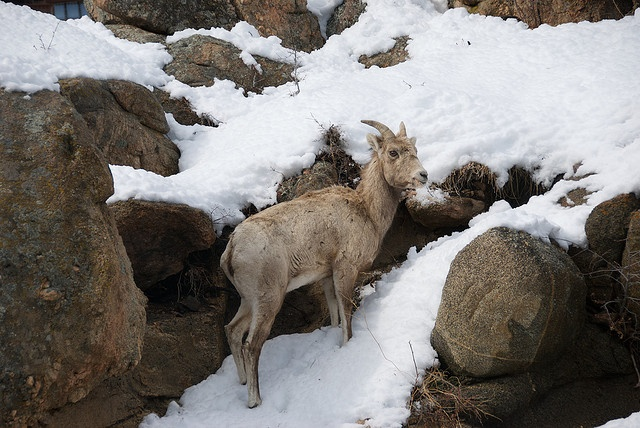
Mountain goat standing in snow next to various rocks.
a ram standing on a snow covered rock bank.
Mountain goat standing on snowy sloped amongst rocks.
A mountain goat on a snow covered mountain side.
The goat is on the snow covered mountainside.